Gordon Grieve

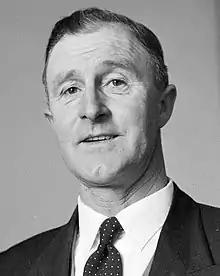
Grieve in 1959

Gordon Glendinning Grieve (21 August 1912 – 17 October 1993) was a New Zealand politician of the National Party.